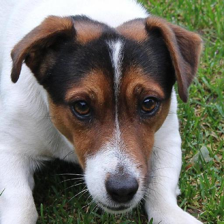
Label: animals